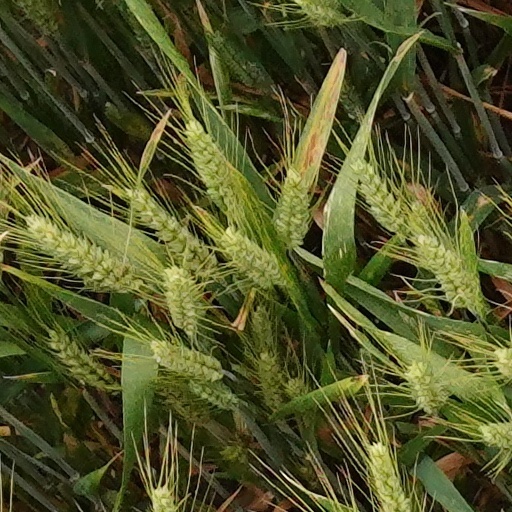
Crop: wheat